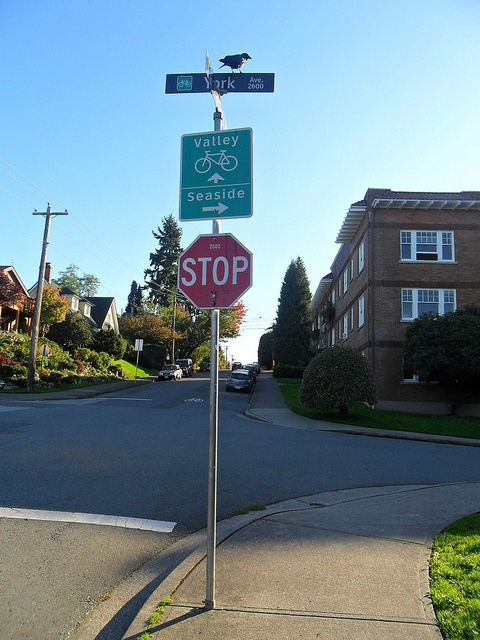
A stop sign sitting on a corner under a green street sign
Street signs indicate Valley and Seaside bicycle routes
A collection of street and traffic signs atop a metal pole.
There is a corner with a street sign and stop sign.
A stop sign is shown on the corner of a street.